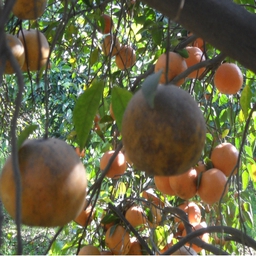
Plant part: fruit
Disease: canker